Suzanne Dellal Centre for Dance and Theatre

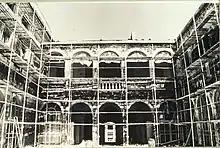
Yerushalmi Building 1989

The Centre was established in 1989 by the family of Jack Dellal of Manchester and London, in honor of Suzanne, the late daughter of Zehava (née Helmer) and Jack Dellal, as well as the Municipality of Tel Aviv-Yafo, the Tel Aviv Foundation (see homepage), and the Israeli Ministry of Culture and Education. Dancer and choreographer Yair Vardi was selected to lead the Centre's vision and became its CEO between the years 1989-2020.